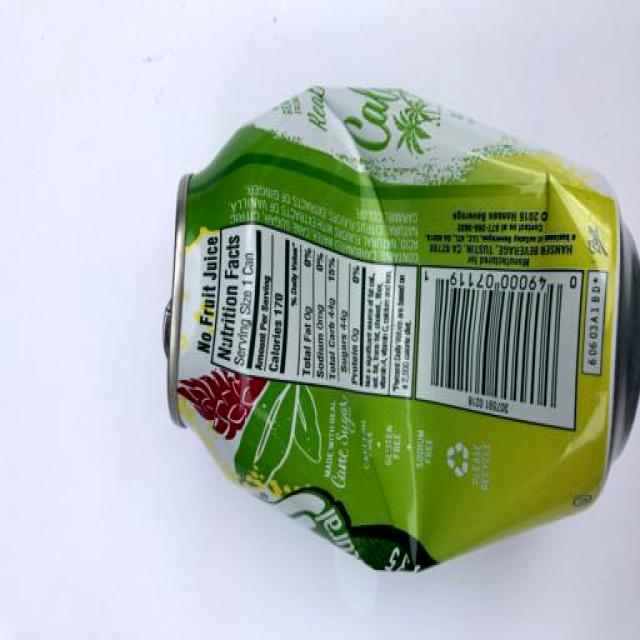
Label: Metal